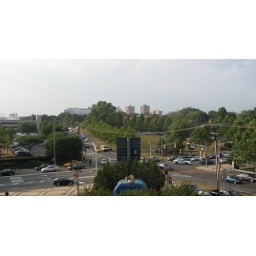
Shot taken from Luxury Suite corridor at Waterfront park. This overlooks the area in front of the ball park.